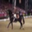
Label: horse